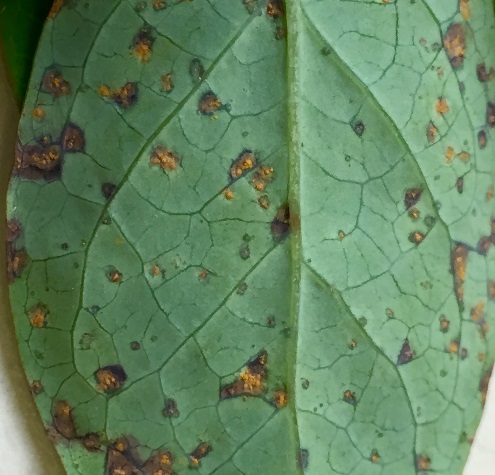
Plant: Blueberry
Disease: blueberry rust